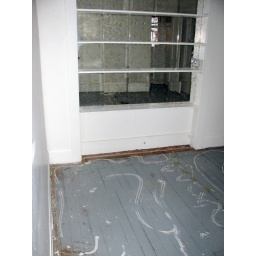
Painted pine in the guest room. Easily fixed. The tiles/shelves used to be French doors to the now-absent sleeping porch